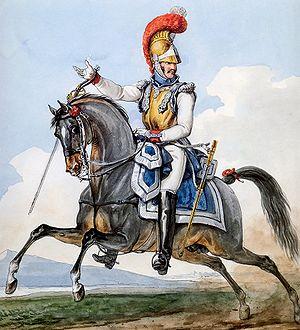
Les carabiniers à cheval constituent un corps de cavalerie lourde créé sous l'Ancien Régime, et qui persistera jusque sous le Second Empire.
L'uniforme des carabiniers français est le costume militaire et réglementaire porté par les carabiniers à cheval de la cavalerie lourde de l'armée napoléonienne. L'uniforme a connu une évolution radicale en 1809 quand Napoléon en confie le commandement à son frère Louis, qui change cette unité en cavalerie cuirassée.